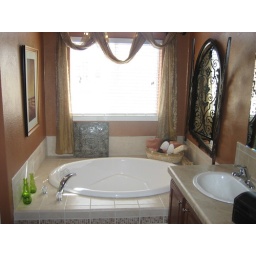
Tile tub deck with glass block window...decor by Margie